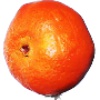
Label: Clementine 1